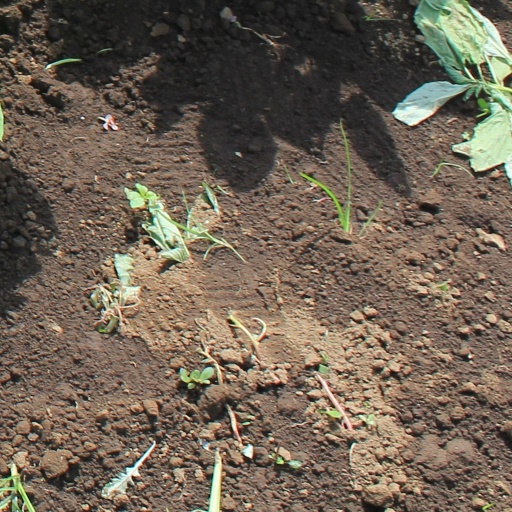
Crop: soybean